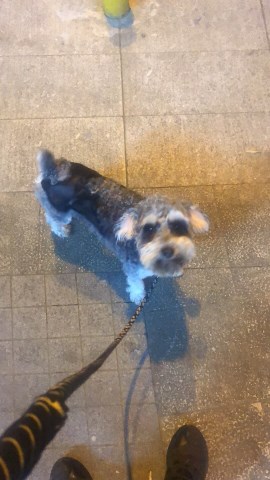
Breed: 2342-n000102-miniature_schnauzer